List of bridges in Wales

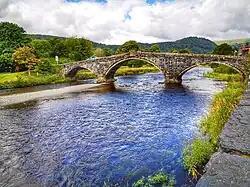
Pont Fawr, Llanrwst

This list of bridges in Wales lists bridges of particular historical, scenic, architectural or engineering interest in Wales. Road and railway bridges, viaducts, aqueducts and footbridges are included.